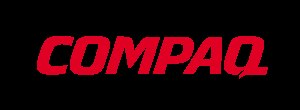
Compaq
Compaqs logo indtil 2008
Compaq var et IT-firma der producerede computere og anden IT-relateret hardware.